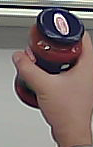
Product: barilla_pomodoro